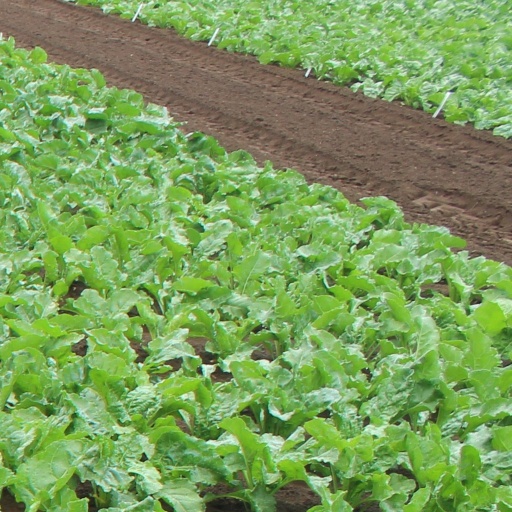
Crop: sugar beet